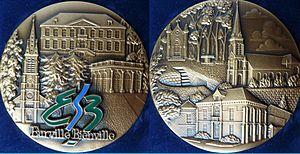
Médaille commémorative présentant les momunents d'Eurville Bienville A l'avers
Eurville-Bienville est une commune française située dans le département de la Haute-Marne, en région Grand Est.